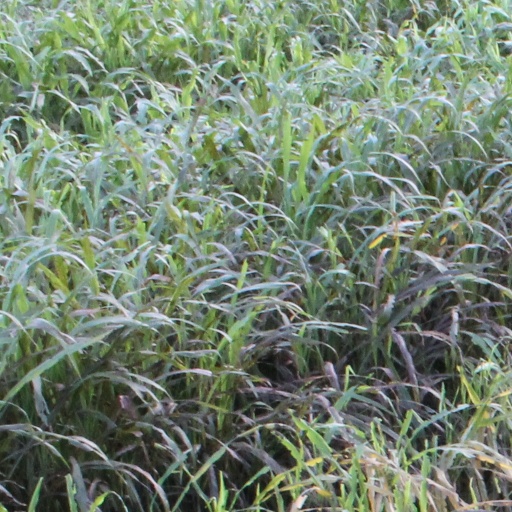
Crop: sorghum